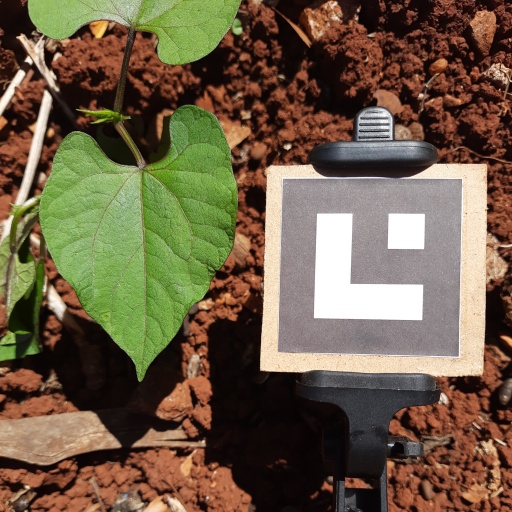
Observations: flat surface, no eating holes, under sunlight